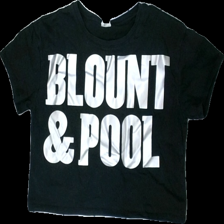
View: front
Type: T-shirt
Category: Ladies
Brand: Not in the list
Brand text on label: Blount and Pool
Colors: Black, Grey
Material: 60% cotton, 40% polyester
Pattern: Logo print
Cut: Cropped, C-collar
Size: 36
Smell: Minor
Price range: <50
Recommended usage: Export